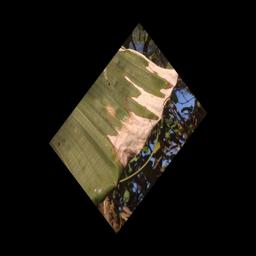
Label: MALBHOG LEAF